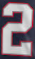
Number: 2